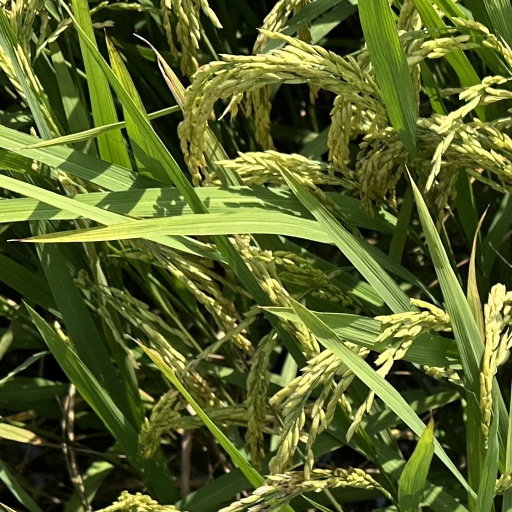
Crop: rice